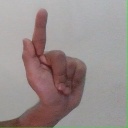
अक्षर: ळ